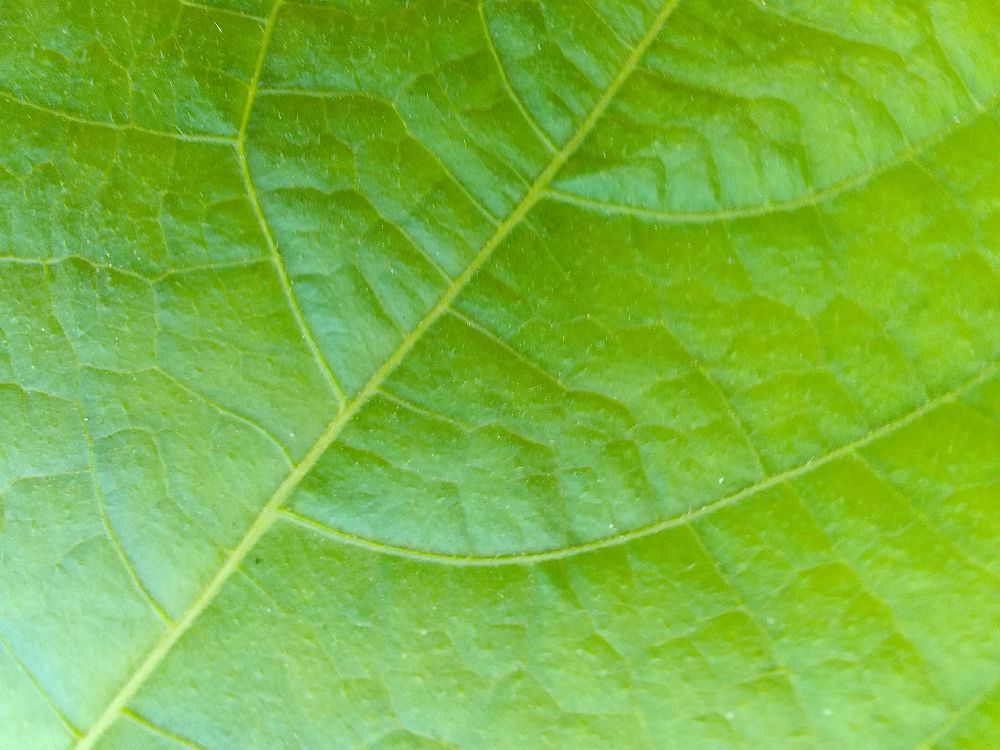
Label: healthy